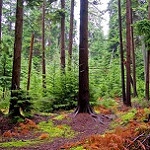
Label: forest